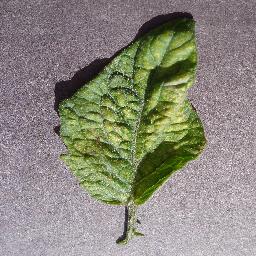
Label: Tomato___Spider_mites Two-spotted_spider_mite